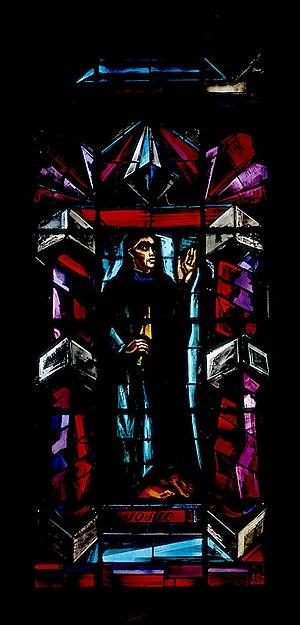
Josué, église Saint Sigismond, Saint-Maurice, 1942-1947
Marcel Poncet, né le 29 janvier 1894 à Genève et mort le 18 juin 1953 à Lausanne, est un artiste peintre, mosaïste et verrier suisse.